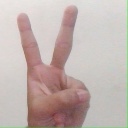
अक्षर: क